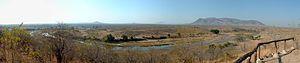
Le Ruaha est une rivière située dans le centre-sud de la Tanzanie, qui coule à travers les zones humides Usangu et le parc national de Ruaha — à l'est du Rufiji. Son bassin versant mesure 83 970 km². Il est en partie régulé par le barrage de Kidatu.